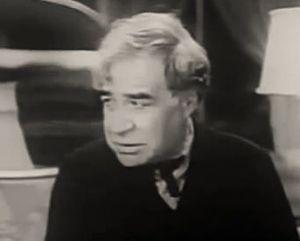
George F. Marion est un acteur, réalisateur et metteur en scène américain, né le 16 juillet 1860 à San Francisco, mort le 30 novembre 1945 à Carmel-by-the-Sea.